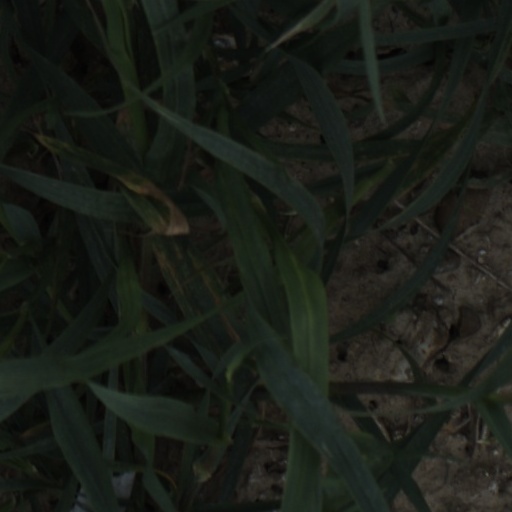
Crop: wheat